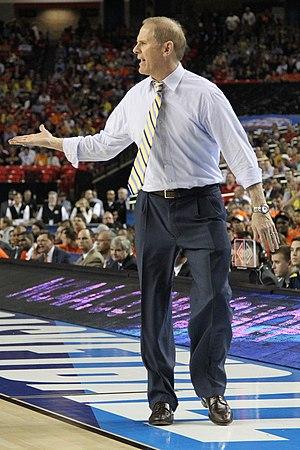
John Patrick Beilein, né le 5 février 1953 est un entraîneur américain de basket-ball. Il possède une grande expérience de coaching au rang universitaire, en entraînant de 1978 jusqu'en 2019 en NCAA. Il a remporté 754 matchs en carrière en universitaire et 829 matchs au total en comptant les années lycées.
Le tableau suivant est un récapitulatif des différents entraîneurs des Cavaliers de Cleveland, au fil des saisons.